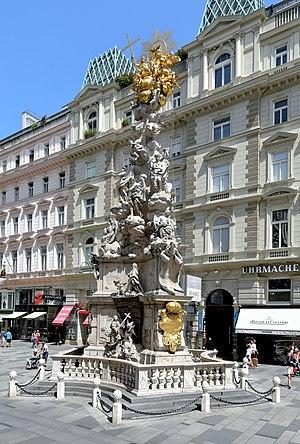
Les croix et colonnes de peste sont des monuments érigés en Europe, du Moyen Âge jusqu'au XVIIIᵉ siècle, par les populations chrétiennes, en ex-voto ou en commémoration d'une épidémie de peste. Certaines croix portent des signes distinctifs de leur fonction : une inscription, des bubons ou des statues de saints protecteurs de ce fléau. Les écots souvent présentés comme preuve du passage de la peste, ne sont pas des signes certains. Les colonnes n'apparaissent qu'au XVIIᵉ siècle et presque uniquement en Europe Centrale, elles ont une fonction commémorative de la peste mais aussi de représentation et glorification de l'église catholique et du pouvoir.